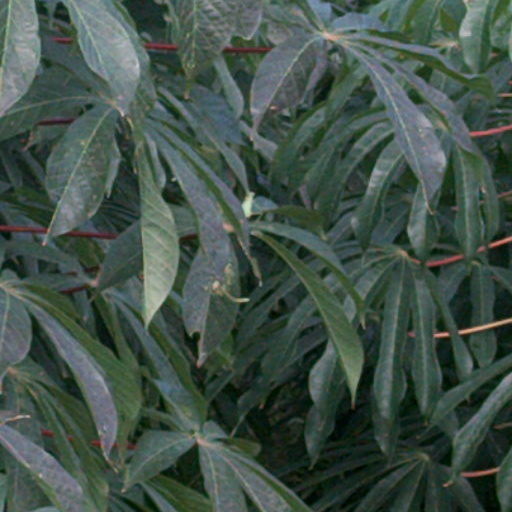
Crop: cassava